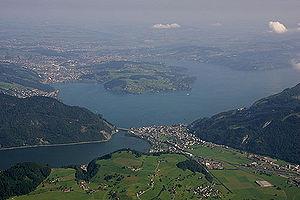
L'Alpnachersee est une branche du lac des Quatre-Cantons.